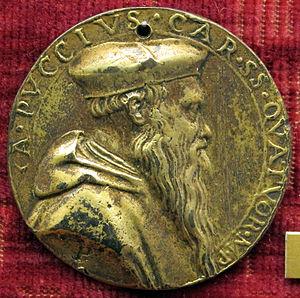
Antonio Pucci est un cardinal italien du début du XVIᵉ siècle. Il est le neveu des cardinaux Lorenzo Pucci et Roberto Pucci.